Derek Carr

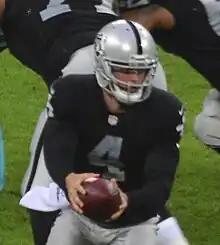
Carr with the Oakland Raiders in 2014

On September 1, Raiders head coach Dennis Allen announced that Carr would start over Schaub in the team's opener against the New York Jets, and mentioned that the decision was not week-to-week; Carr would be the Raiders starting quarterback moving forward. Carr therefore became the first rookie quarterback in Raiders history to start a season opener, and was also the only rookie quarterback from the 2014 draft class to start in Week 1.